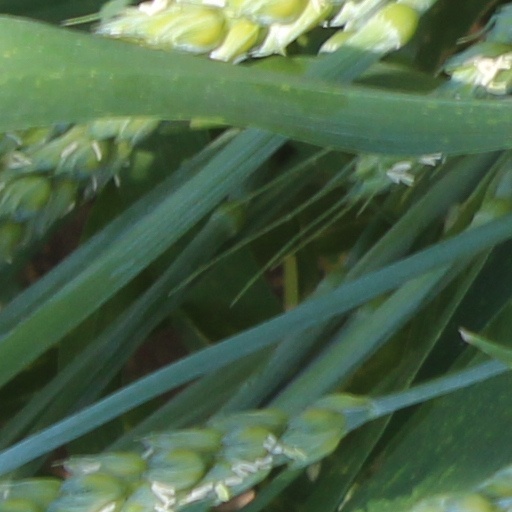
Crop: wheat